The Oubliette

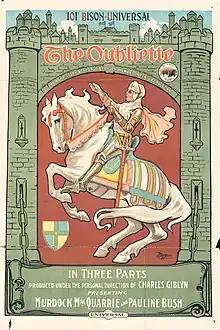
Poster

The Oubliette is a 1914 American silent historical drama film directed by Charles Giblyn, featuring Murdock MacQuarrie, Pauline Bush, and Lon Chaney. It is part one of a four-film series directed by Giblyn called "The Adventures of François Villon". "The Oubliette" was written by Harry G. Stafford, based on a short story of the same name by George Bronson Howard published in "The Century Magazine".